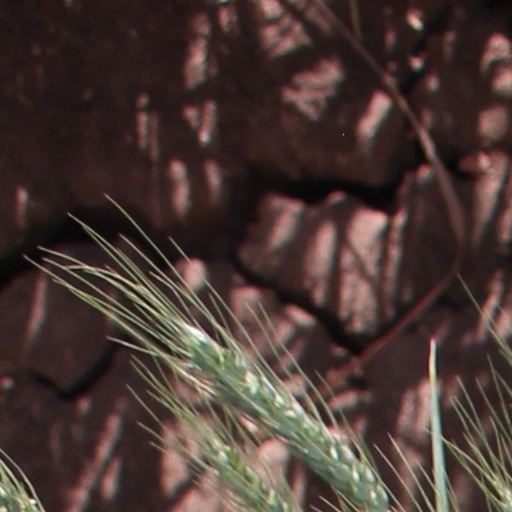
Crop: wheat